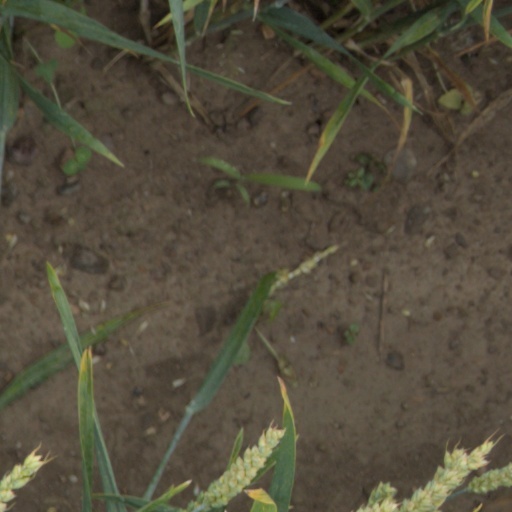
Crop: wheat